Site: brandenburg
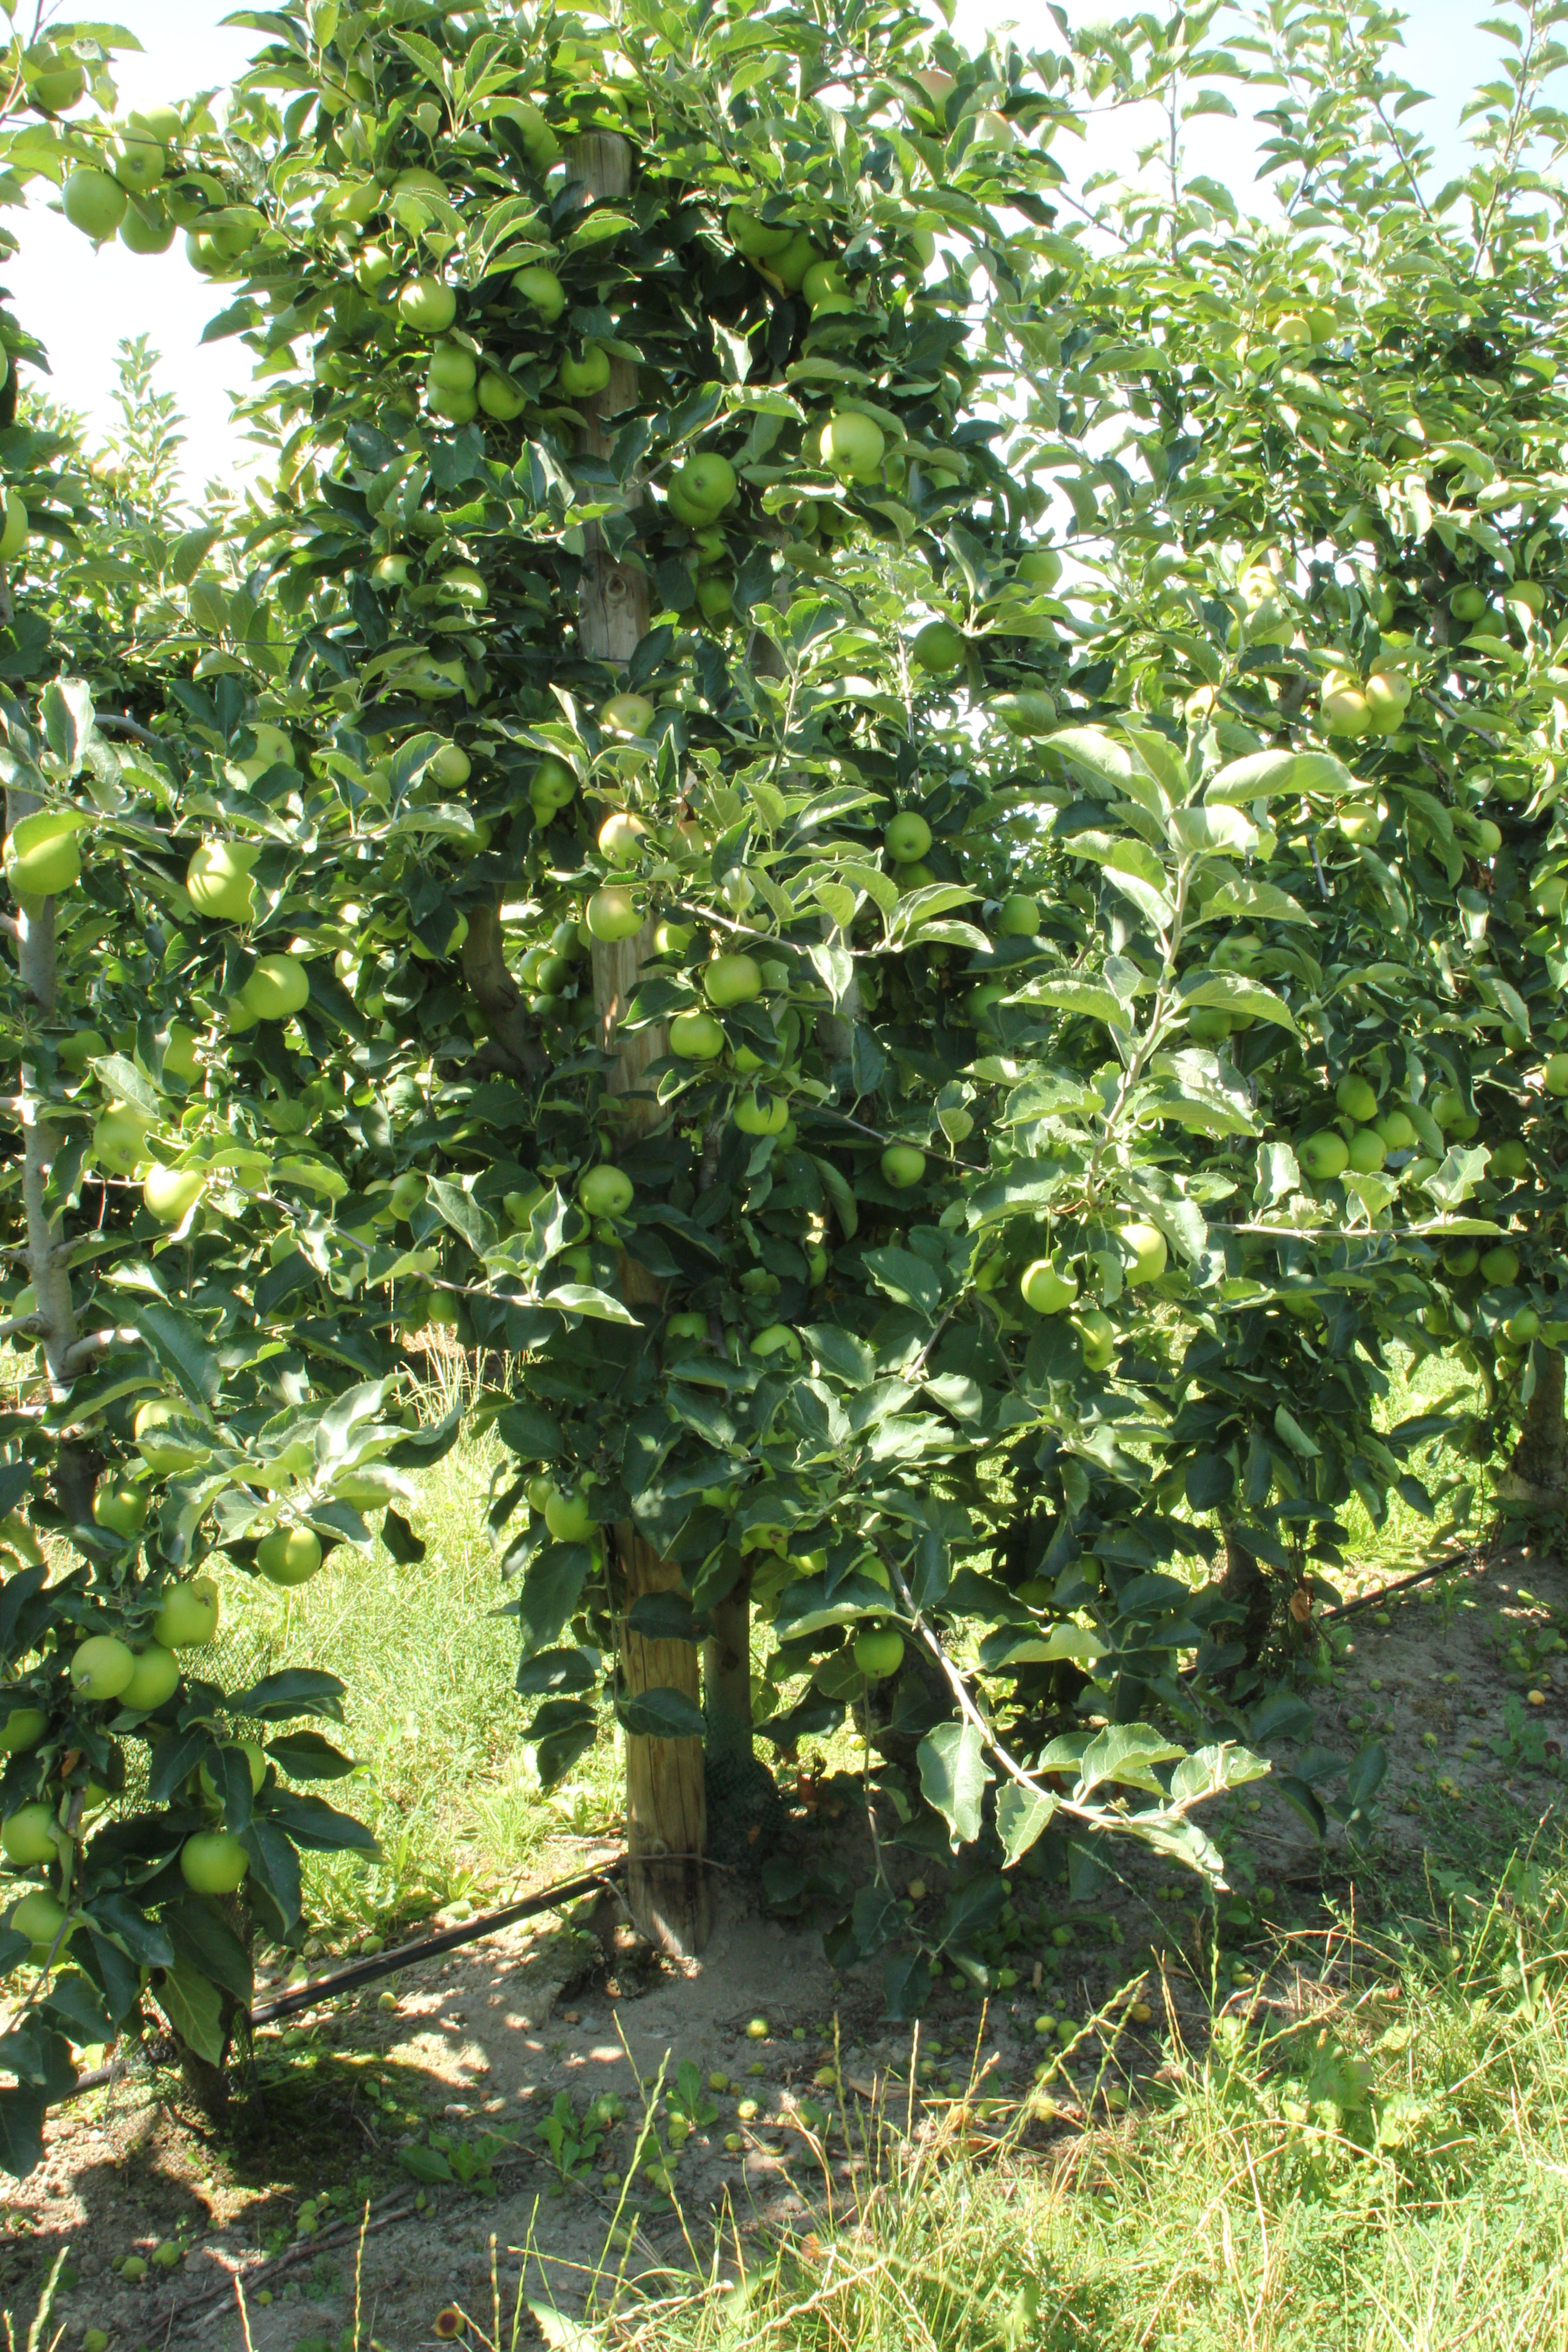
Growth stage (BBCH 77): Development of fruit